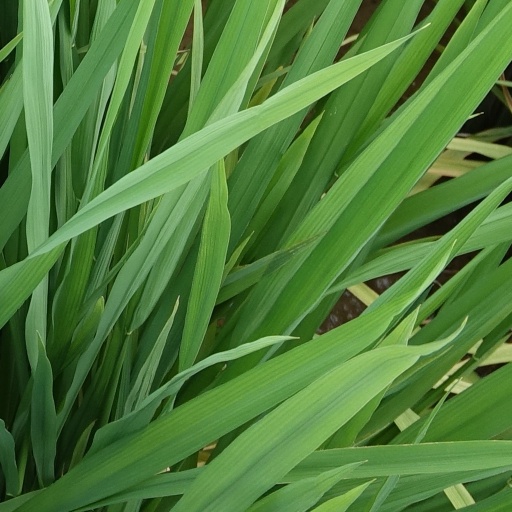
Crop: rice